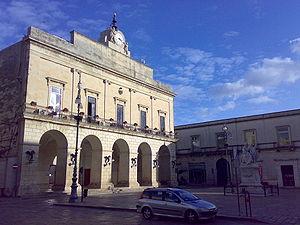
Maglie est une commune italienne de la province de Lecce dans la région des Pouilles. C'est la ville d'origine d'Aldo Moro, président du conseil des ministres italien dans les années 1970, enlevé et assassiné par les Brigades rouges.